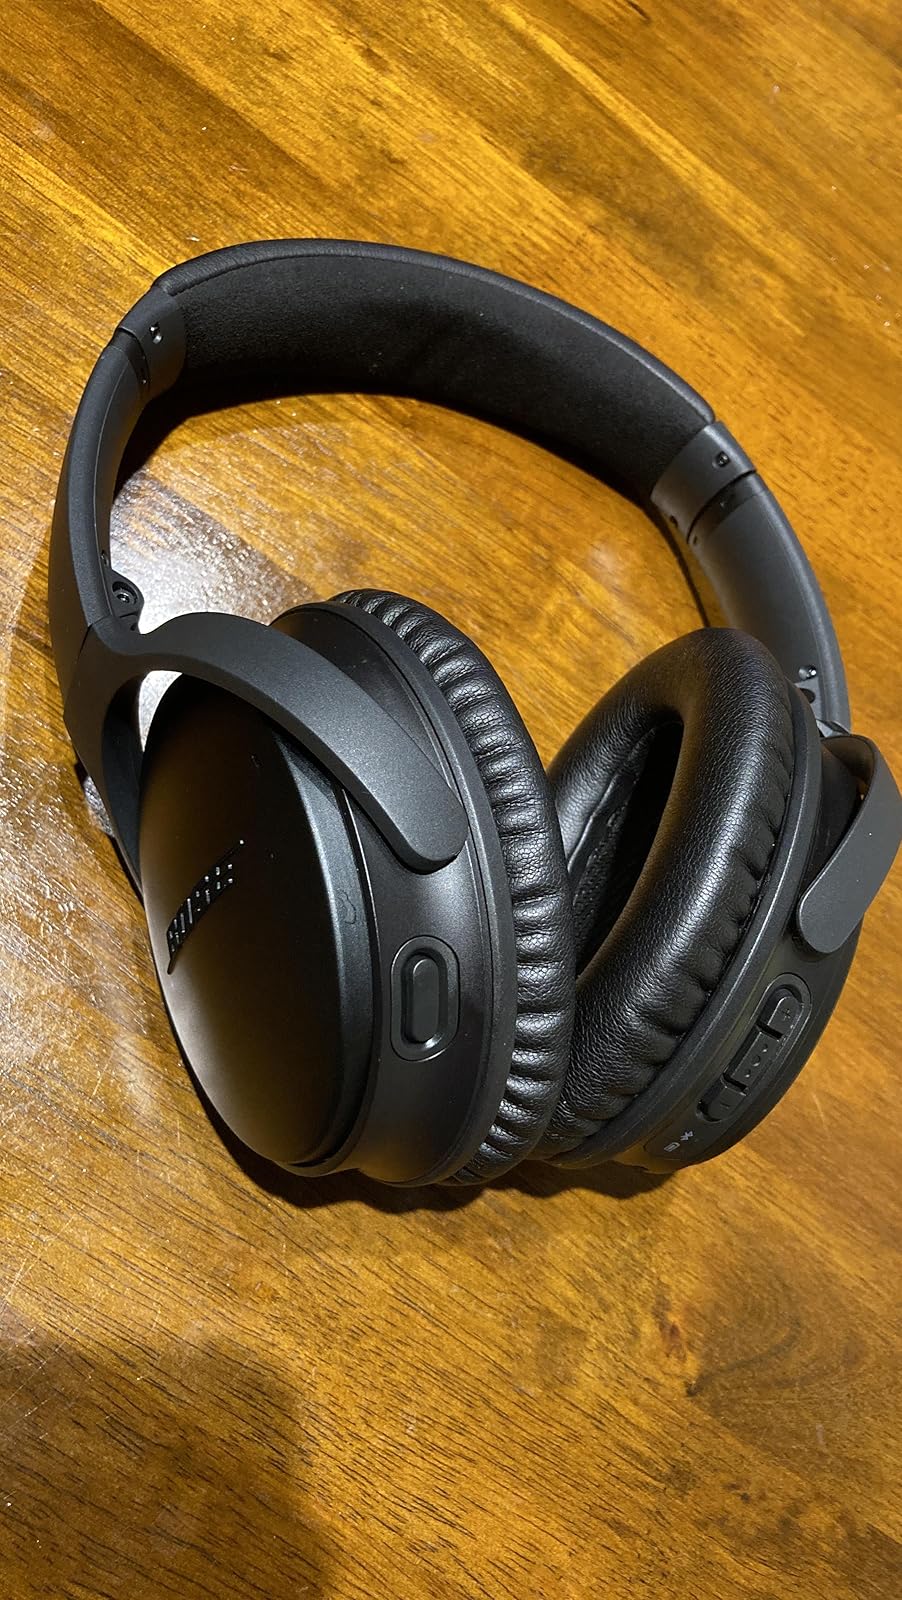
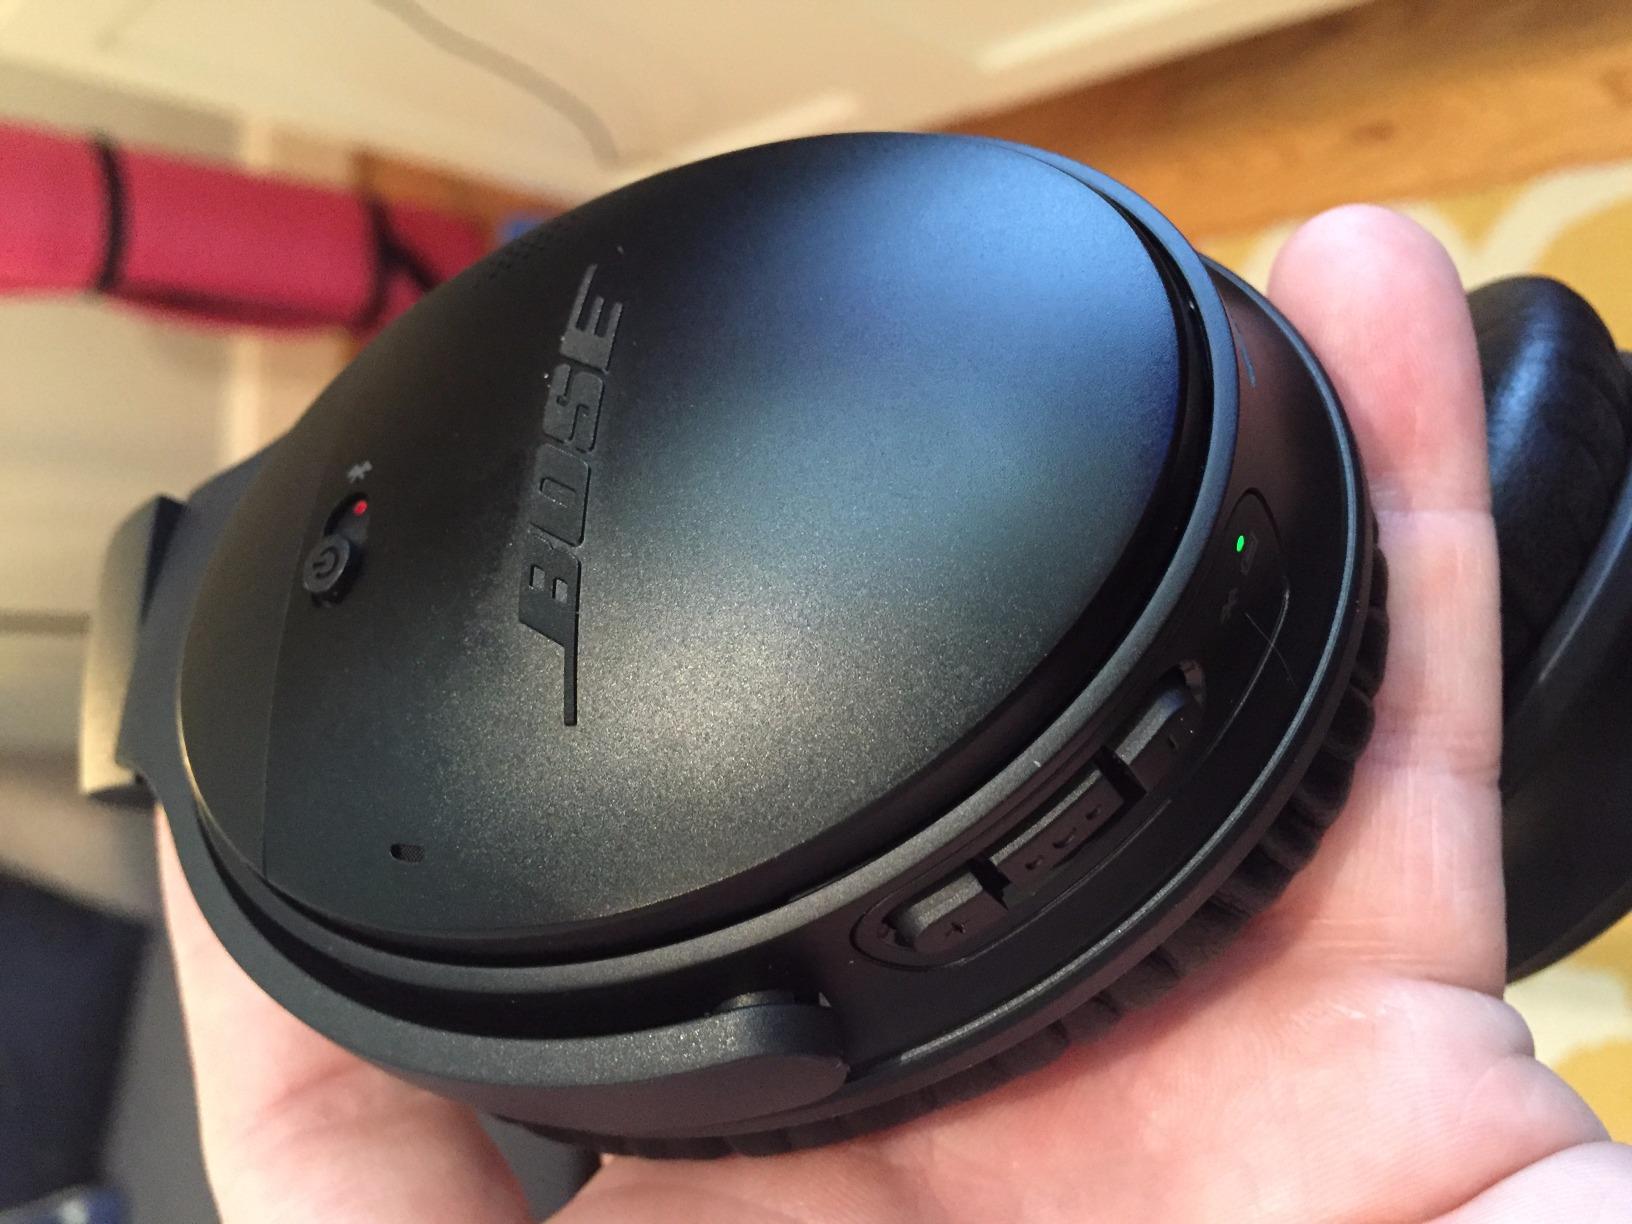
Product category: headphones
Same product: yes